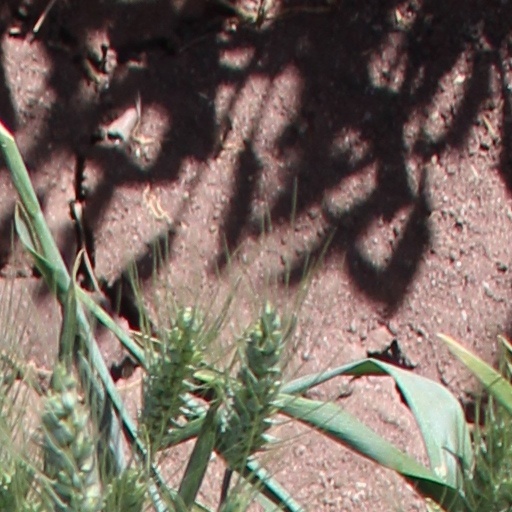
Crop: wheat